Raglan, Victoria

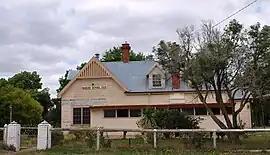
The former Raglan school is now owned privately and used as a residence

Raglan is a town in western Victoria, Australia. It is located north west of the state capital, Melbourne in the Shire of Pyrenees local government area. At the , Raglan had a population of 223.